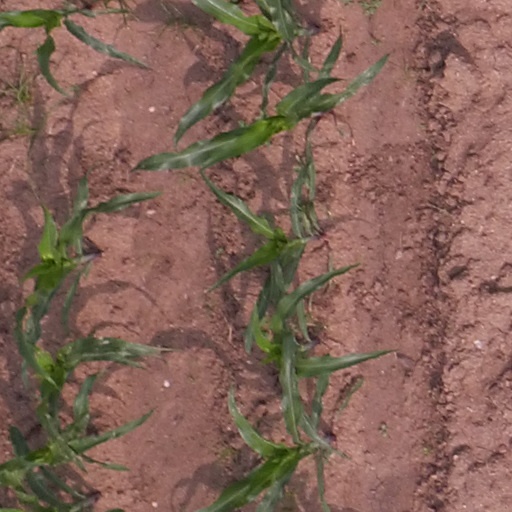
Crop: maize; corn